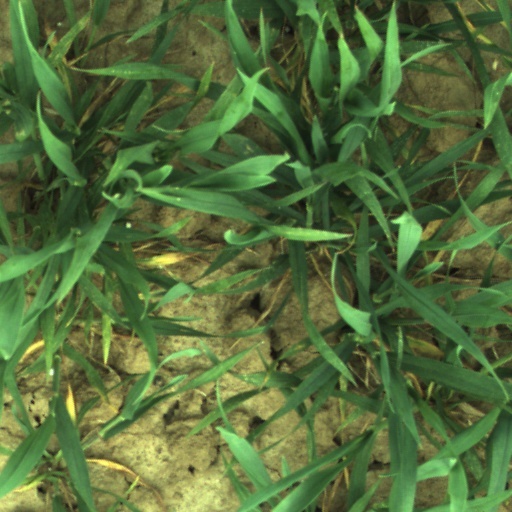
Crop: wheat